Santa Maria de Montserrat Abbey

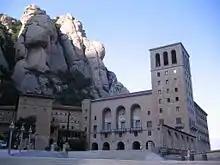
New facade, work of Francesc Folguera

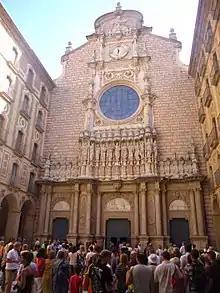
The Plateresque Revival facade of the church built by Francisco de Paula del Villar y Carmona

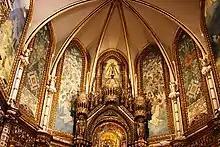
Interior of the dome of the altar (c. 1928)

Initial construction of the basilica of Montserrat began in the 16th century, and its complete reconstruction began in the year 1811, after being destroyed in the Peninsular War.